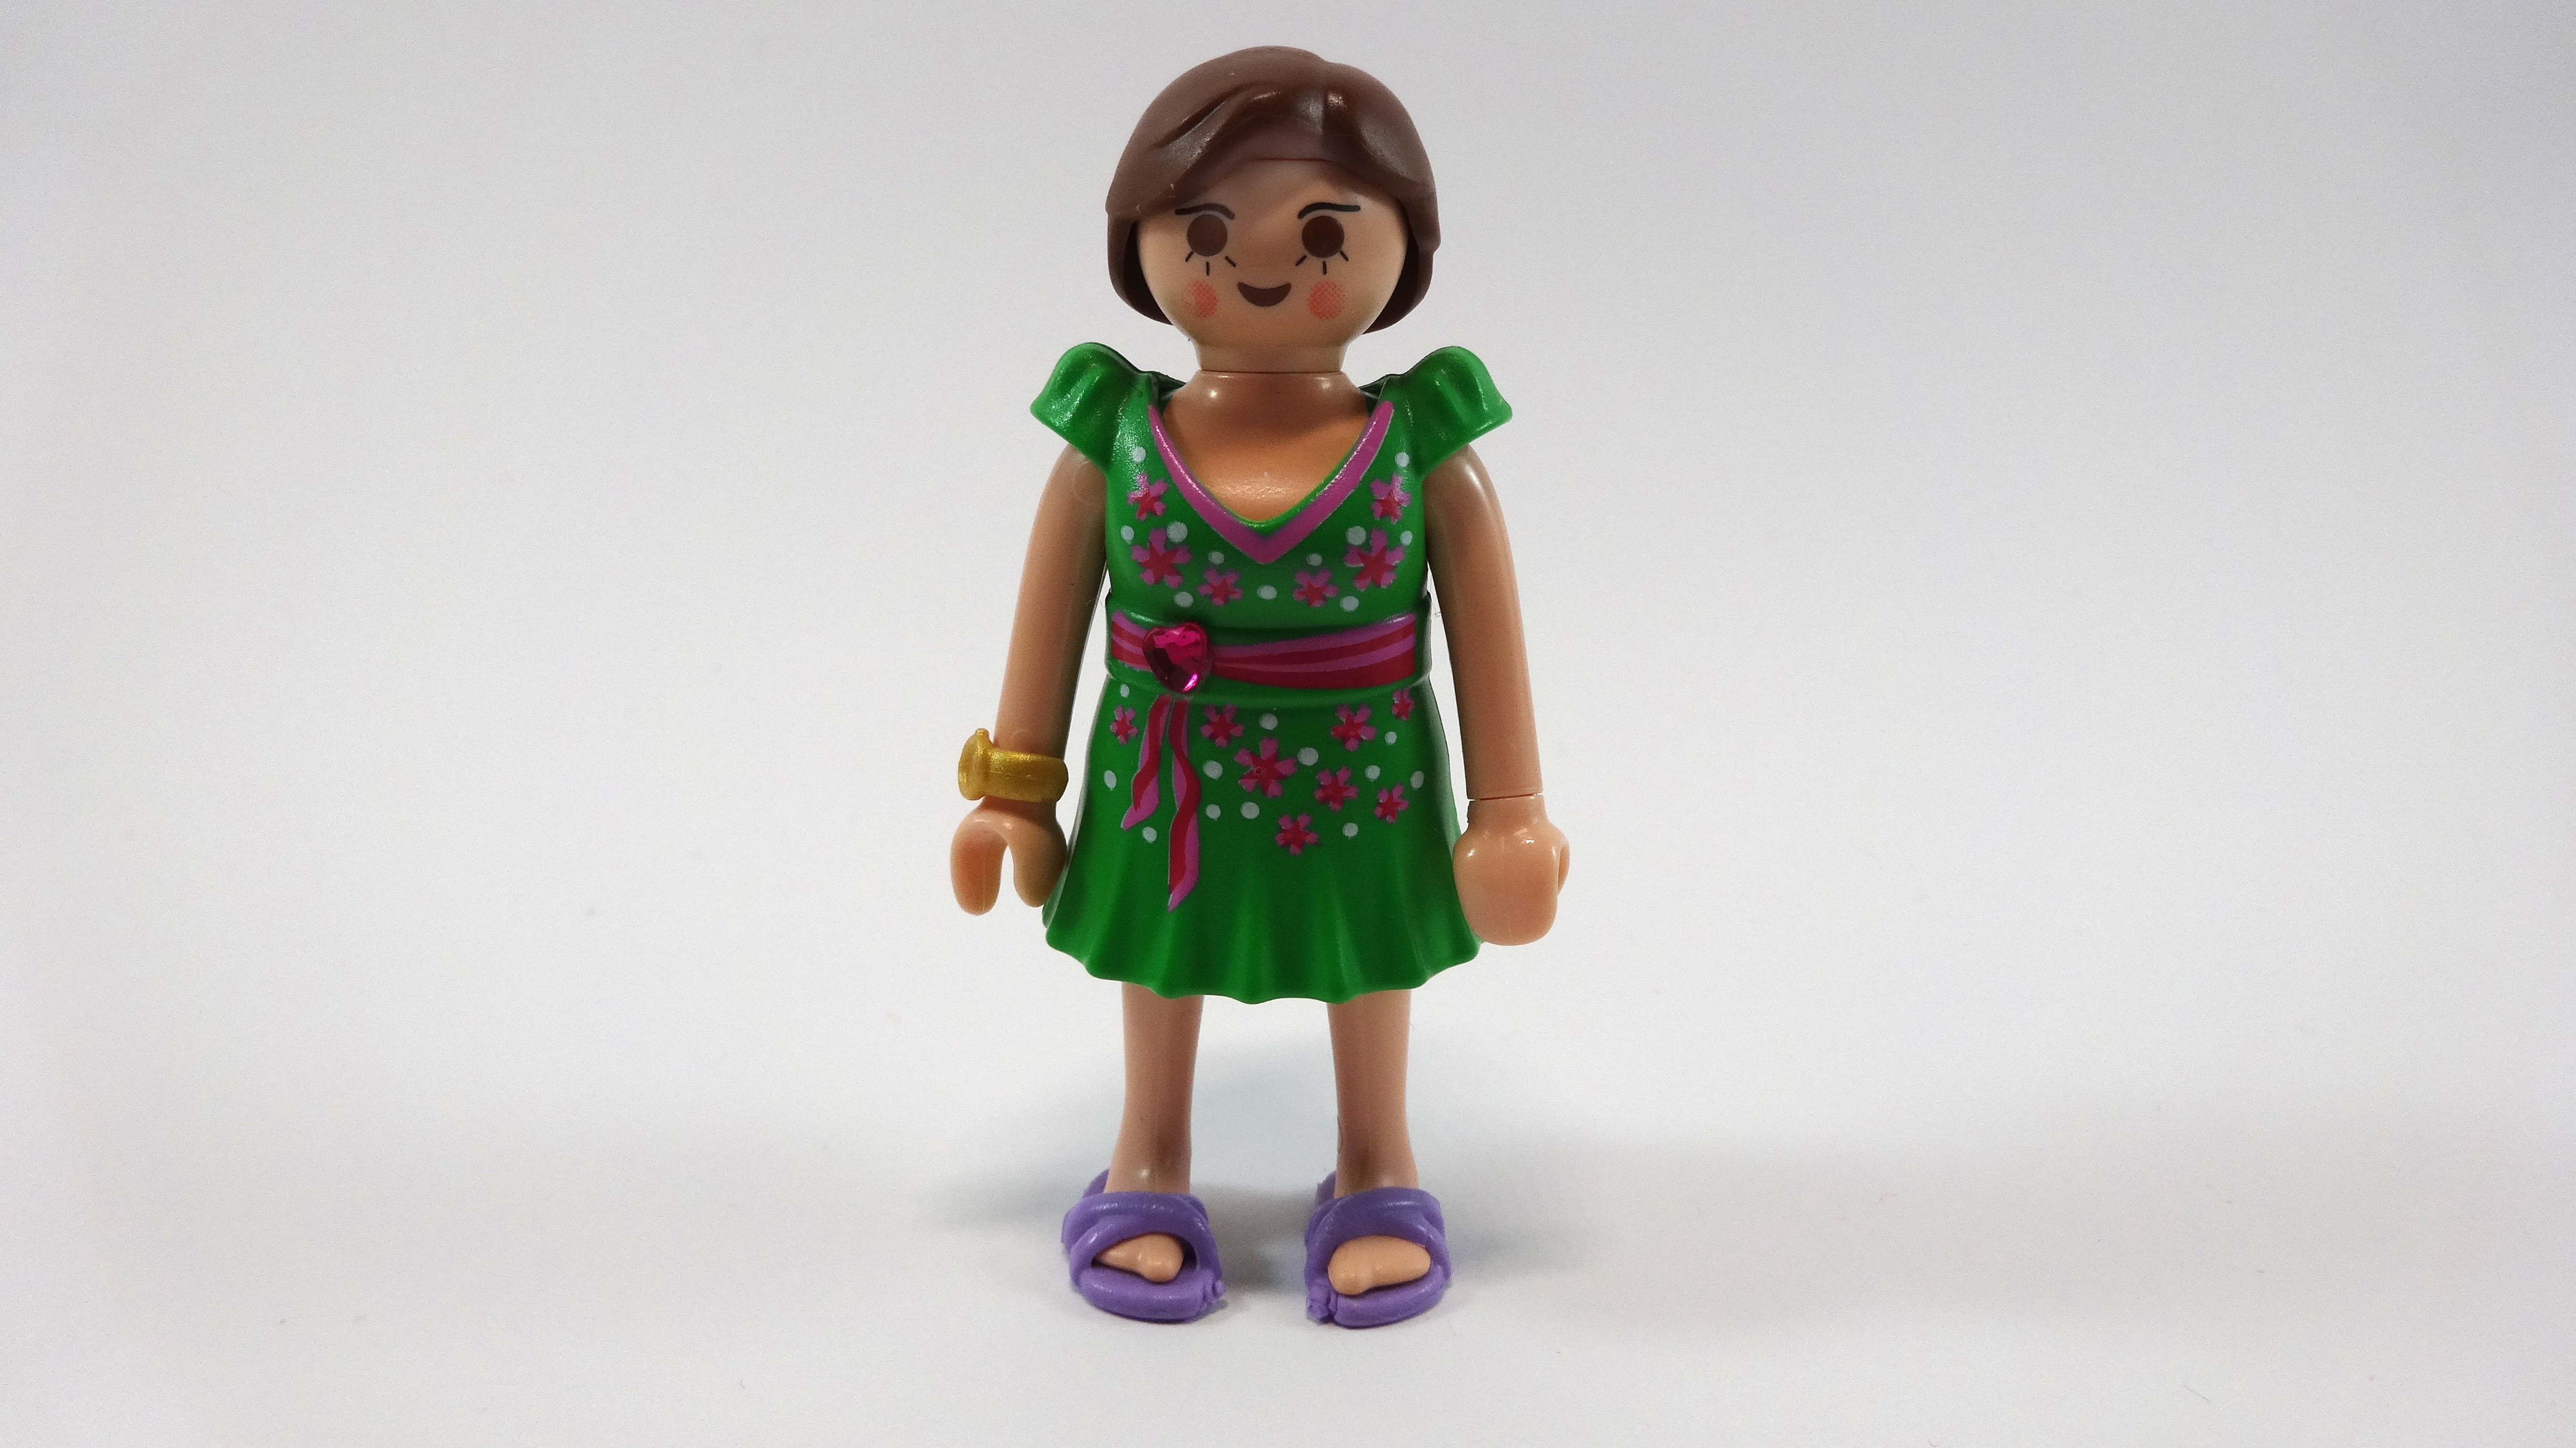
woman, play, toy, playmobil, doll, dress, toddler, figurine, toys